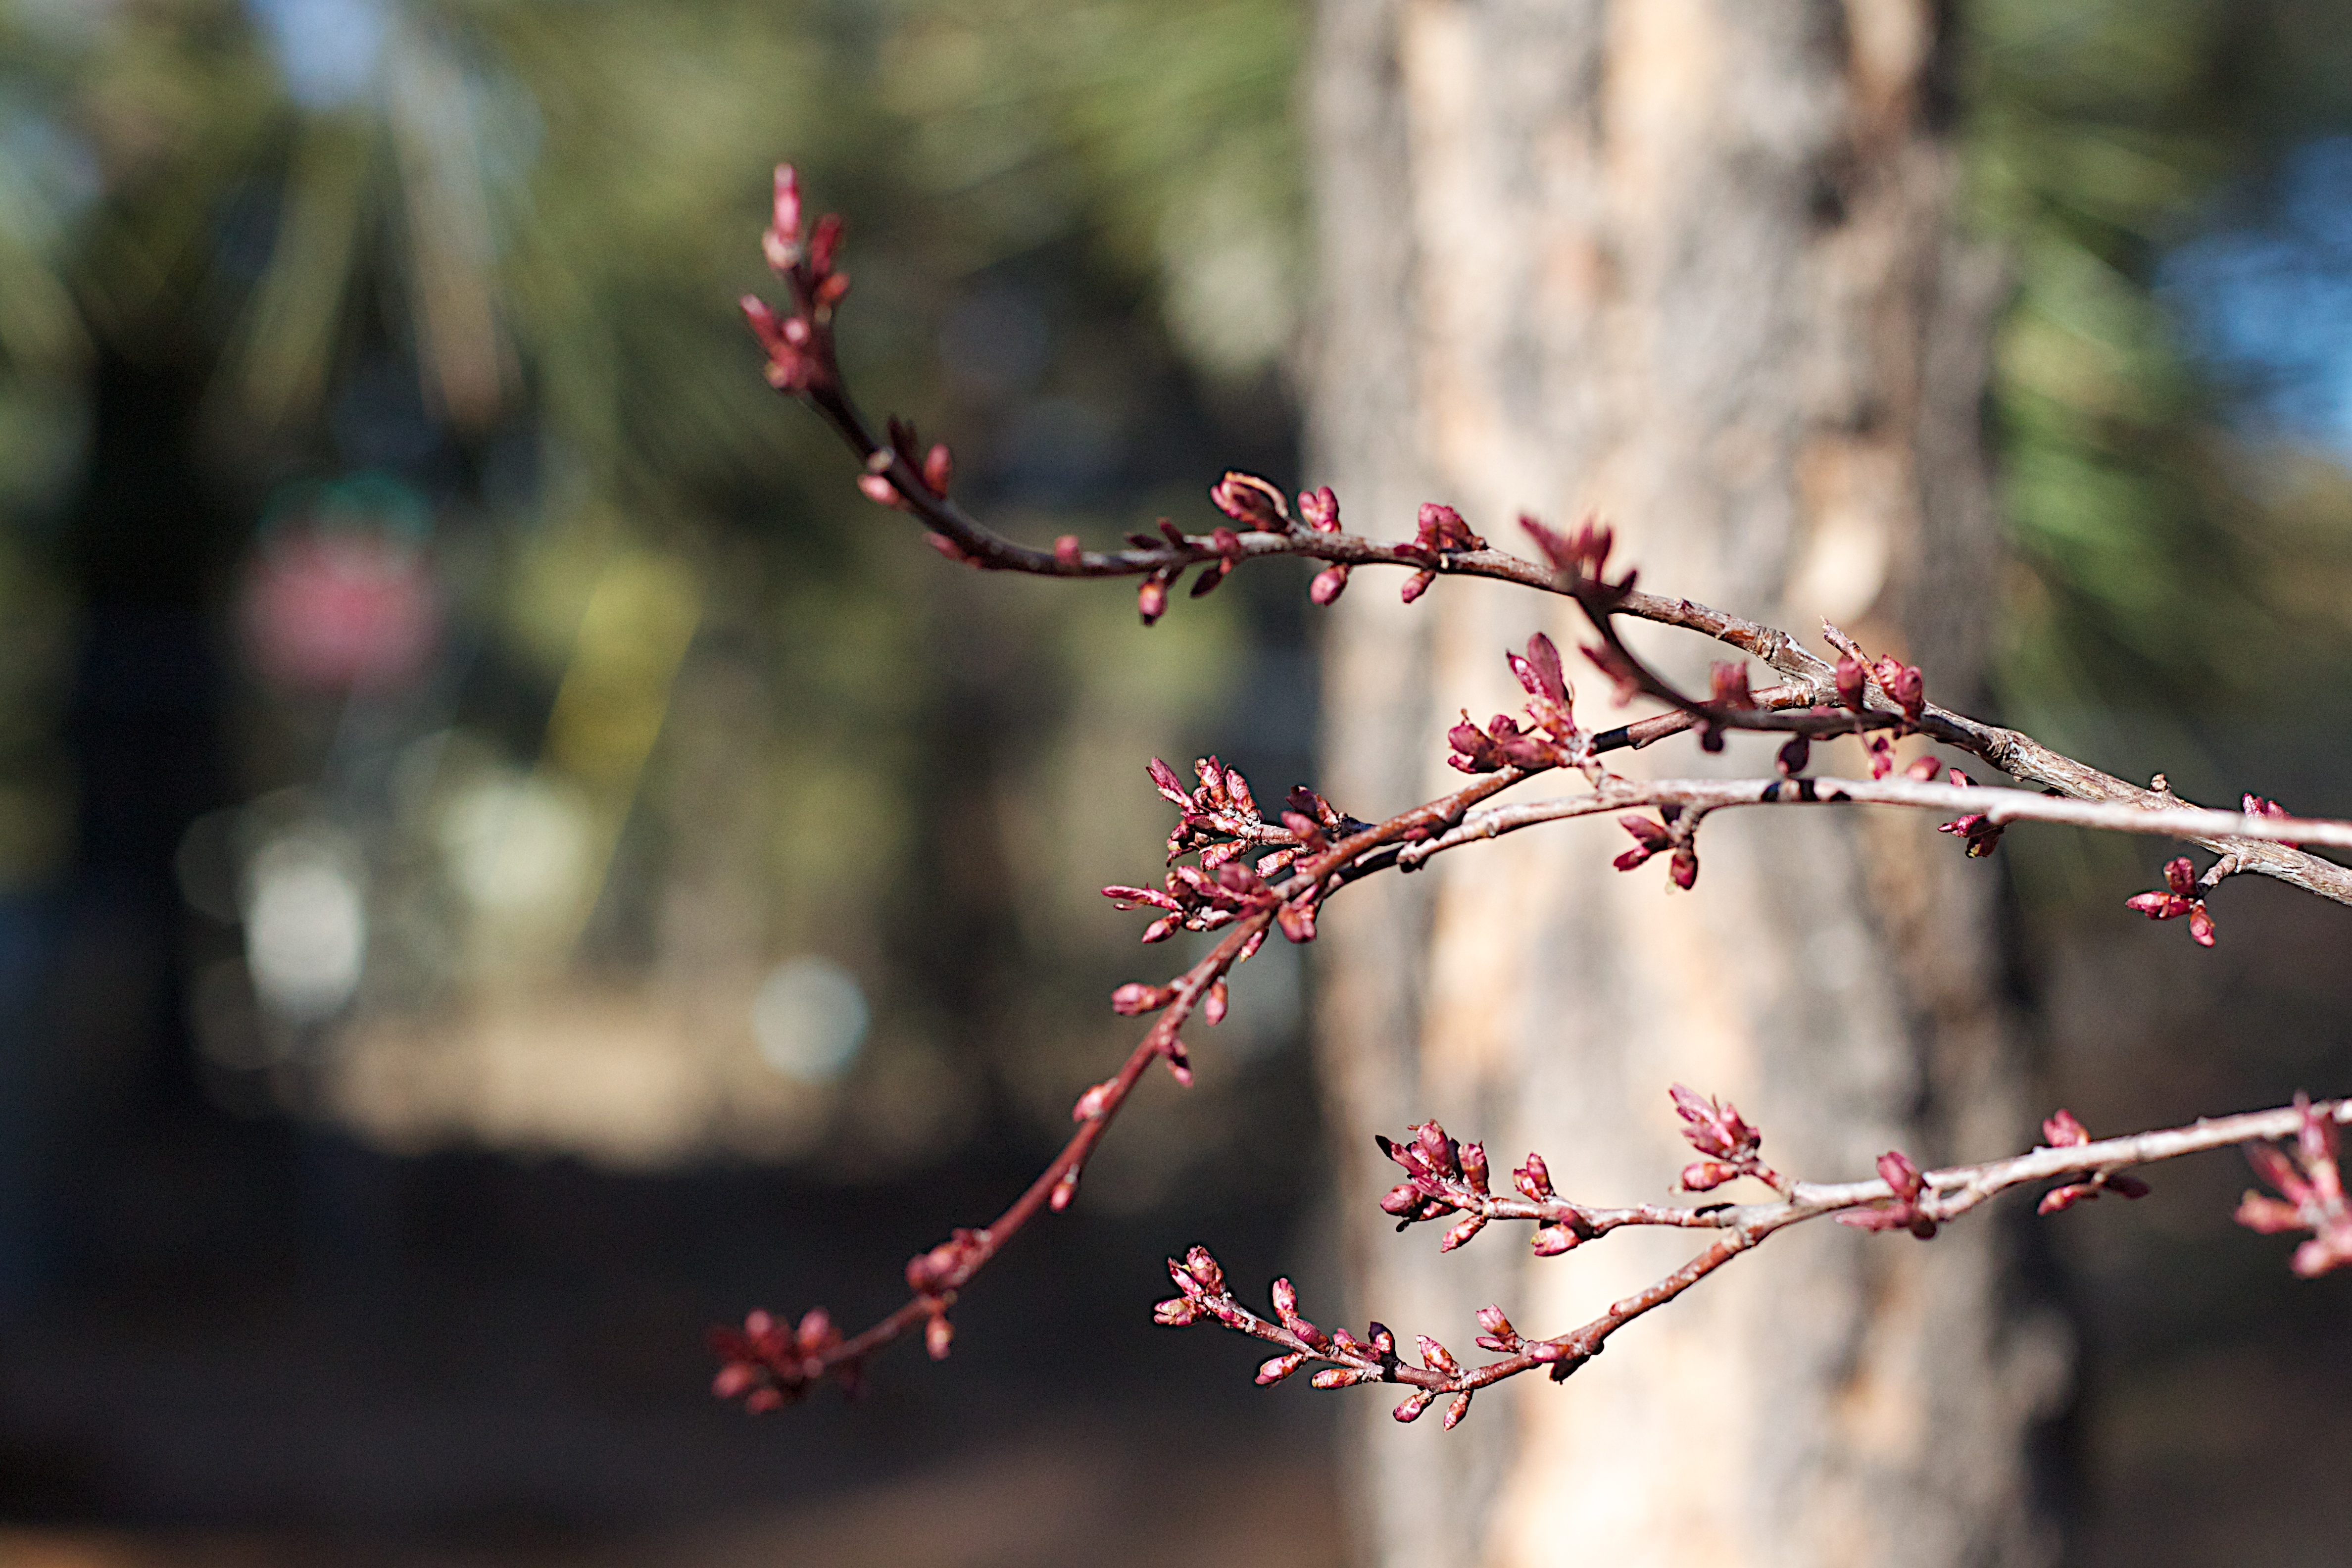
tree, nature, branch, blossom, plant, leaf, flower, spring, red, produce, autumn, botany, flora, season, cherry blossom, twig, macro photography, plant stem